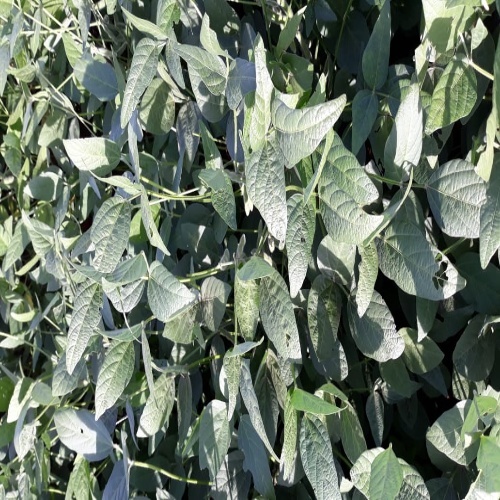
Label: Caterpillar